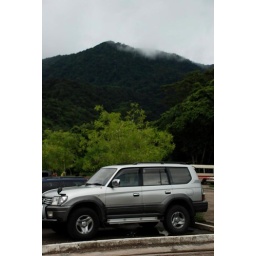
Shot of the car park at Maracas, with rain clouds looming over the mountains.